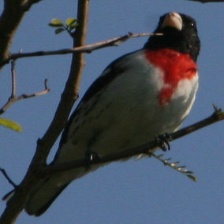
Species: ROSE BREASTED GROSBEAK
Scientific name: PHEUCTICUS LUDOVICIANUS